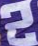
Number: 2